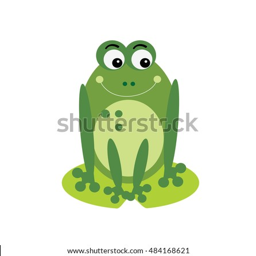
illustration of a green frog on a white background